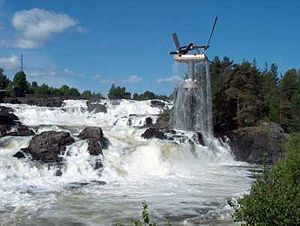
Hønefoss
Hønefossen med "Oppgangssaga" af Knut Steen fra 1978
Hønefoss er en by på Østlandet i Norge der ligger i Ringerike kommune i Buskerudfylke. Frem til 1964 var byen også en selvstændig kommune.